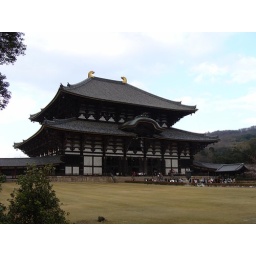
the largest wooden building in the world. the picture doesn't do it justice - it's *massive*